Sir Humphrey de Trafford, 3rd Baronet

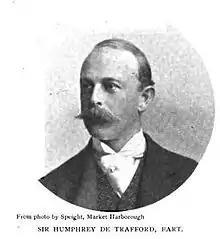
Among Sir Humphrey's interests was dog breeding. This portrait was printed in the 1902 book "Dog Shows and Doggy People".

Sir Humphrey Francis de Trafford (3 July 1862 – 10 January 1929) was an English landowner and racehorse breeder. He was the son of Sir Humphrey de Trafford, 2nd Baronet and Lady Annette Mary Talbot.